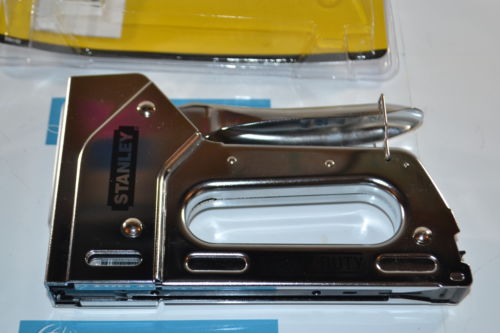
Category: stapler